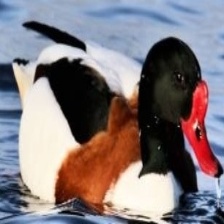
Species: RUDDY SHELDUCK
Scientific name: TADORNA FERRUGINEA
ImageNet parent category: drake